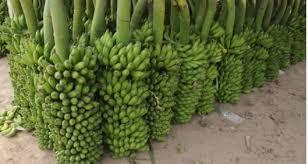
Ndizi hizi zikiwa zimekatwa mingi na wakaipanga kwa laini inayovutia Kwa shati,wakulima wamepanda ndizi hizo wakiwa wakitayarisha kupeleka soko ndizi ili waweze kuuza ndizi hizo.